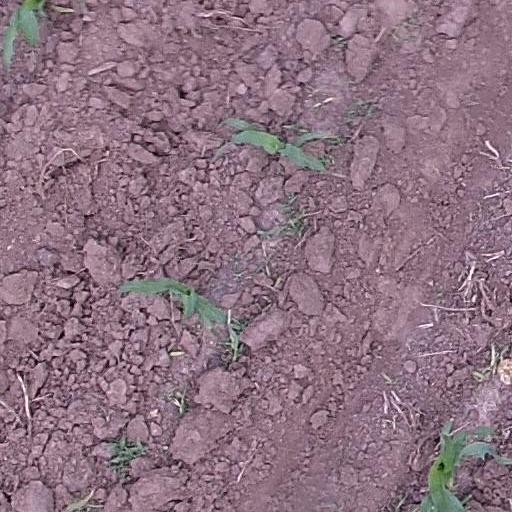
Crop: maize; corn